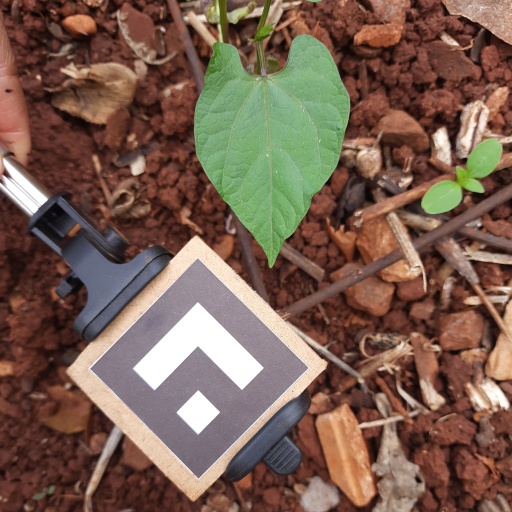
Observations: wavy surface, no eating holes, under shade